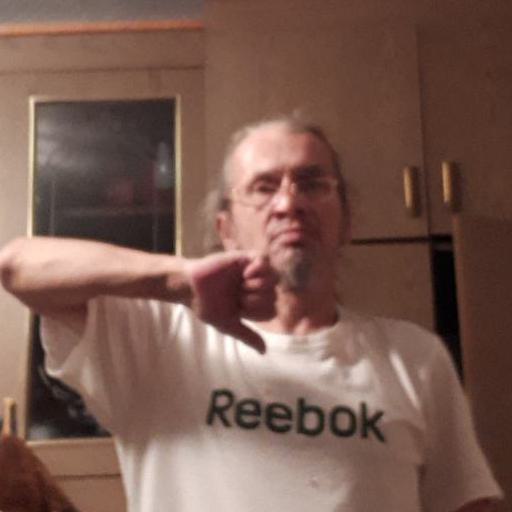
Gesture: dislike